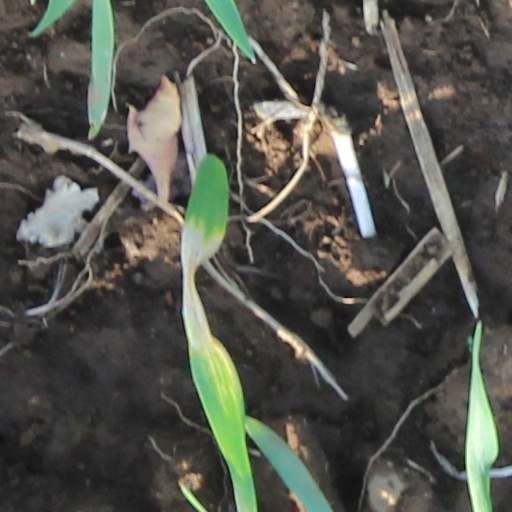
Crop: wheat